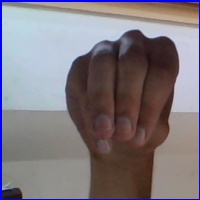
Letra: M